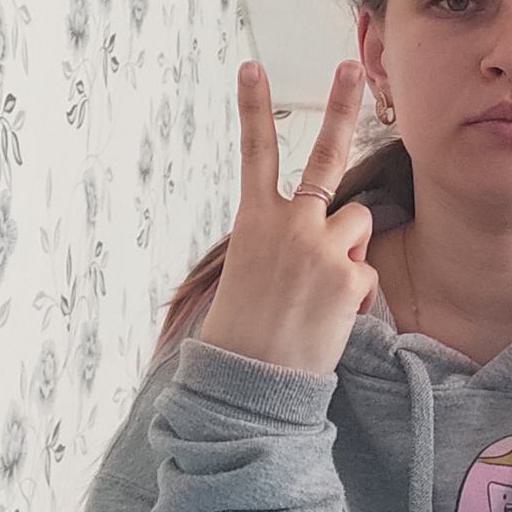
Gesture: peace_inverted